Villa Pianciani

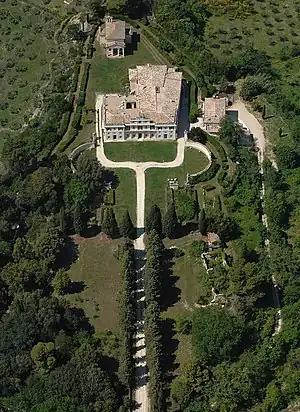

The complex was designed by Giuseppe Valadier, a designer, urban planner, and restorer. He is mainly recognised for the layout of Piazza del Popolo in Rome (from 1793 to 1815) with its emphasis on a harmonic and functional layout of buildings and external spaces. He built Villa Pianciani on an existing medieval structure creating a spectacular residence. It is one of the very few villas designed by a distinguished architect.